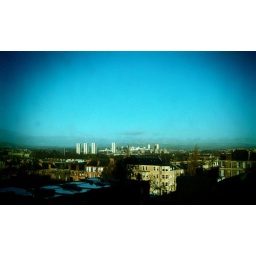
View from the 8th floor annex of Glasgow University's library using the lomocamera app in iphone